Mitsubishi Galant Lambda

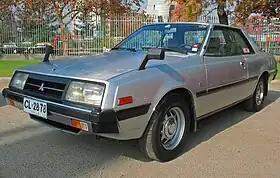
1982 Mitsubishi Sapporo 2000 GSL

The Mitsubishi Galant Λ (Lambda) is a two-door, four-seat hardtop/notchback coupé built by Mitsubishi from 1976 until 1984. From 1978, it was exported under various names; such as the Mitsubishi Sapporo in Europe and South America (named for the Japanese city of Sapporo, which was considered to have positive international connotations after having hosted the 1972 Winter Olympics), the Dodge (Colt) Challenger and Plymouth Sapporo in North America and Puerto Rico, and the Chrysler Sigma Scorpion, Chrysler Scorpion and later the Mitsubishi Scorpion in Australia. It was also sold as a Sapporo in the United Kingdom under the "Colt" brand.